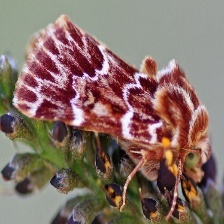
Species: ARCIGERA FLOWER MOTH